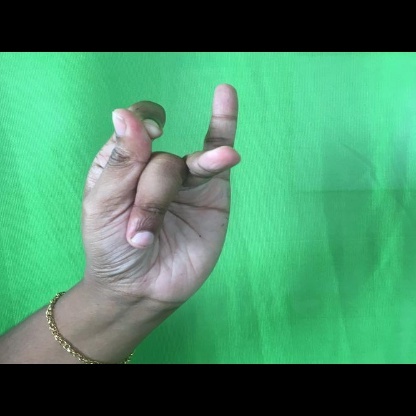
Mudra: Katakamukha